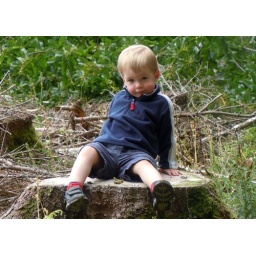
A shady car park beside Cannop Ponds, a popular fishing lake and home to mandrin ducks